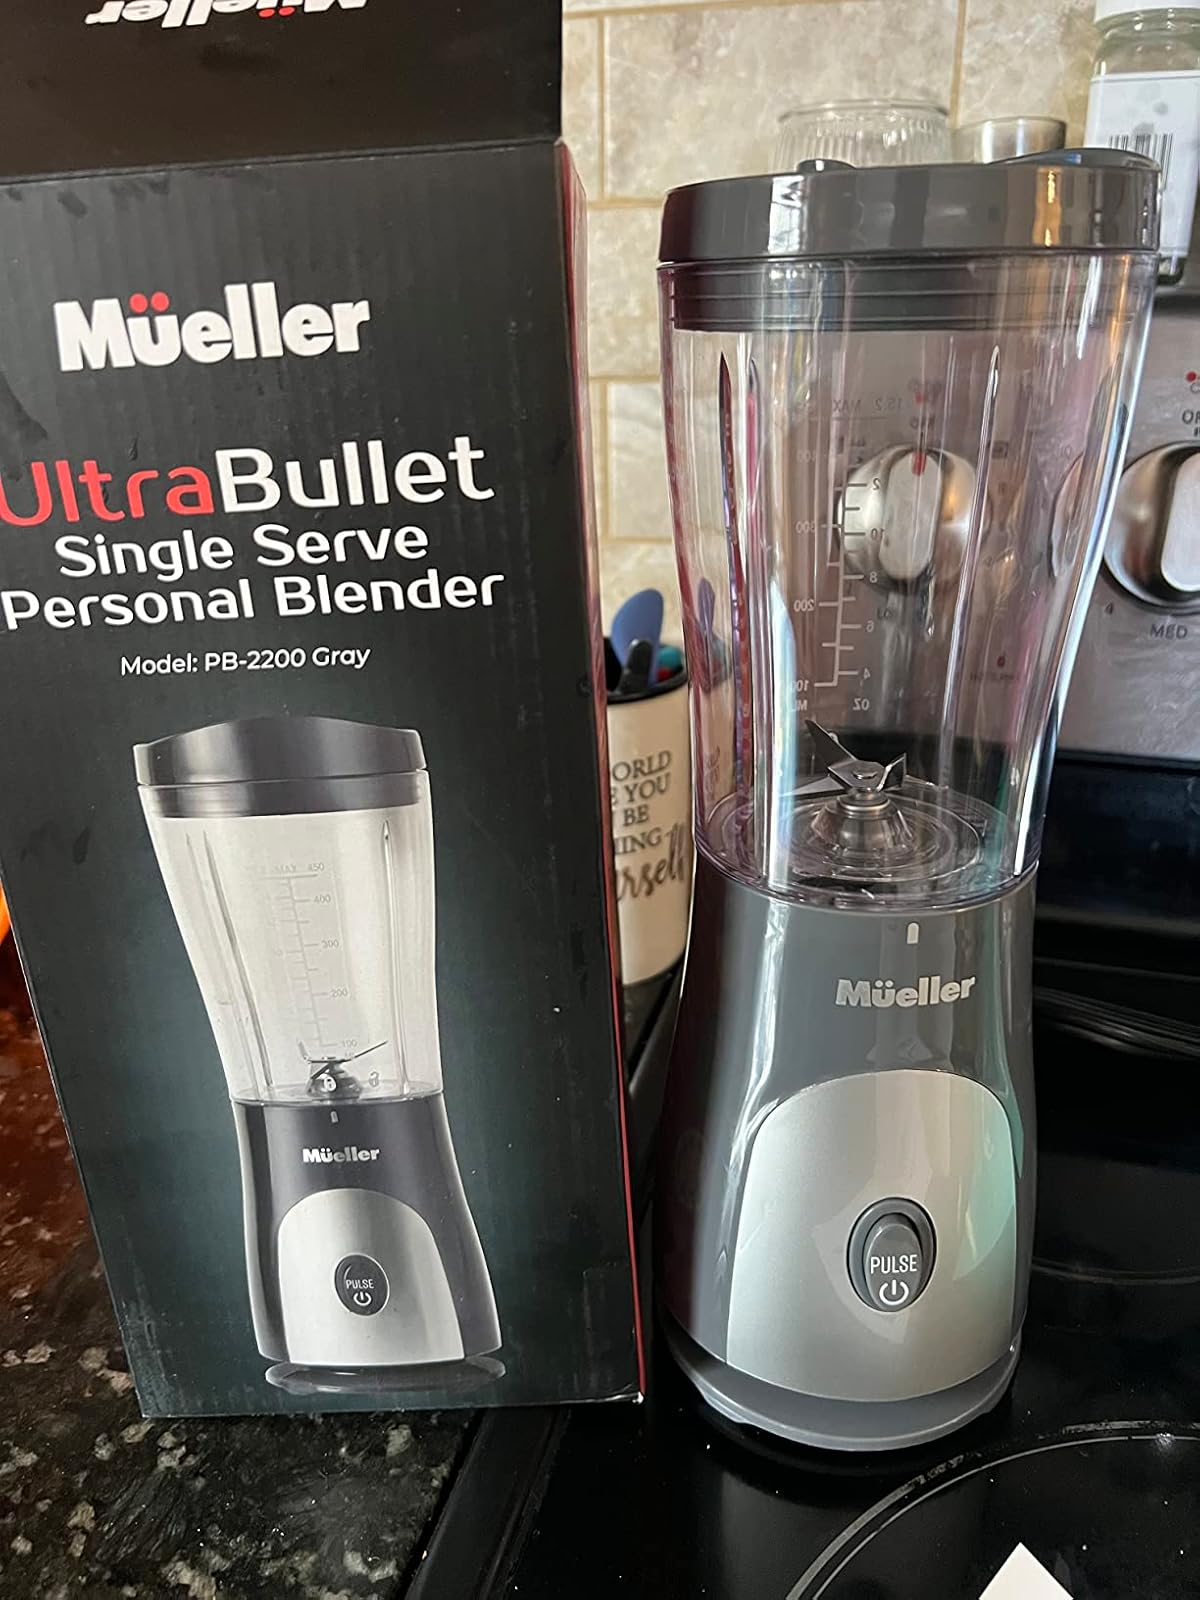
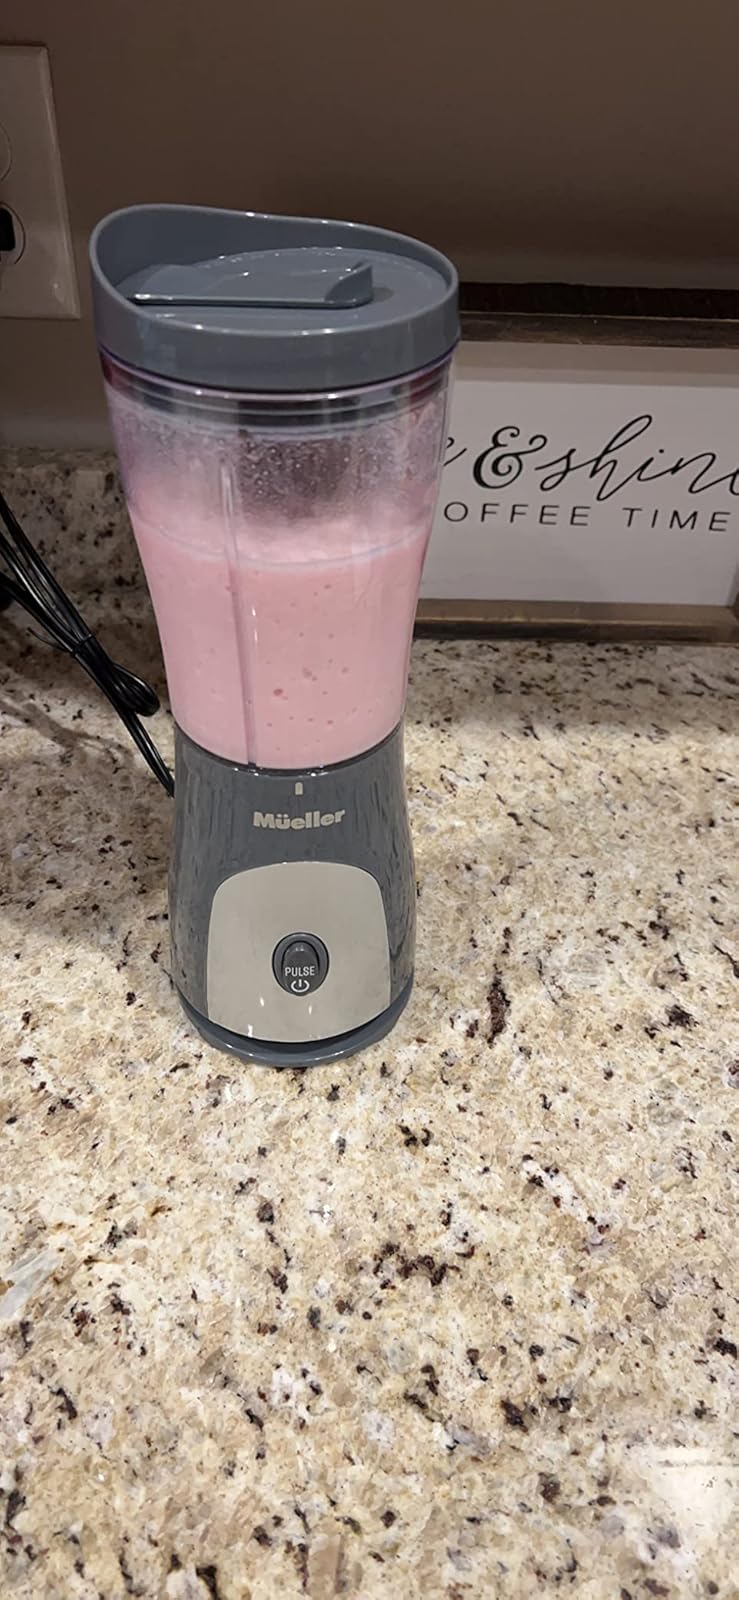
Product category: items_blender
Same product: yes